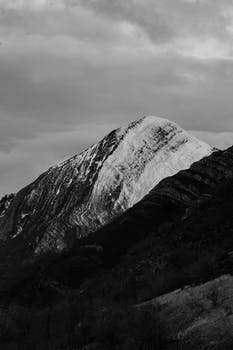
Label: No Watermark